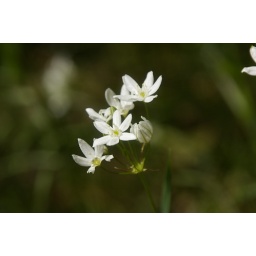
Little white flowers under the apple trees